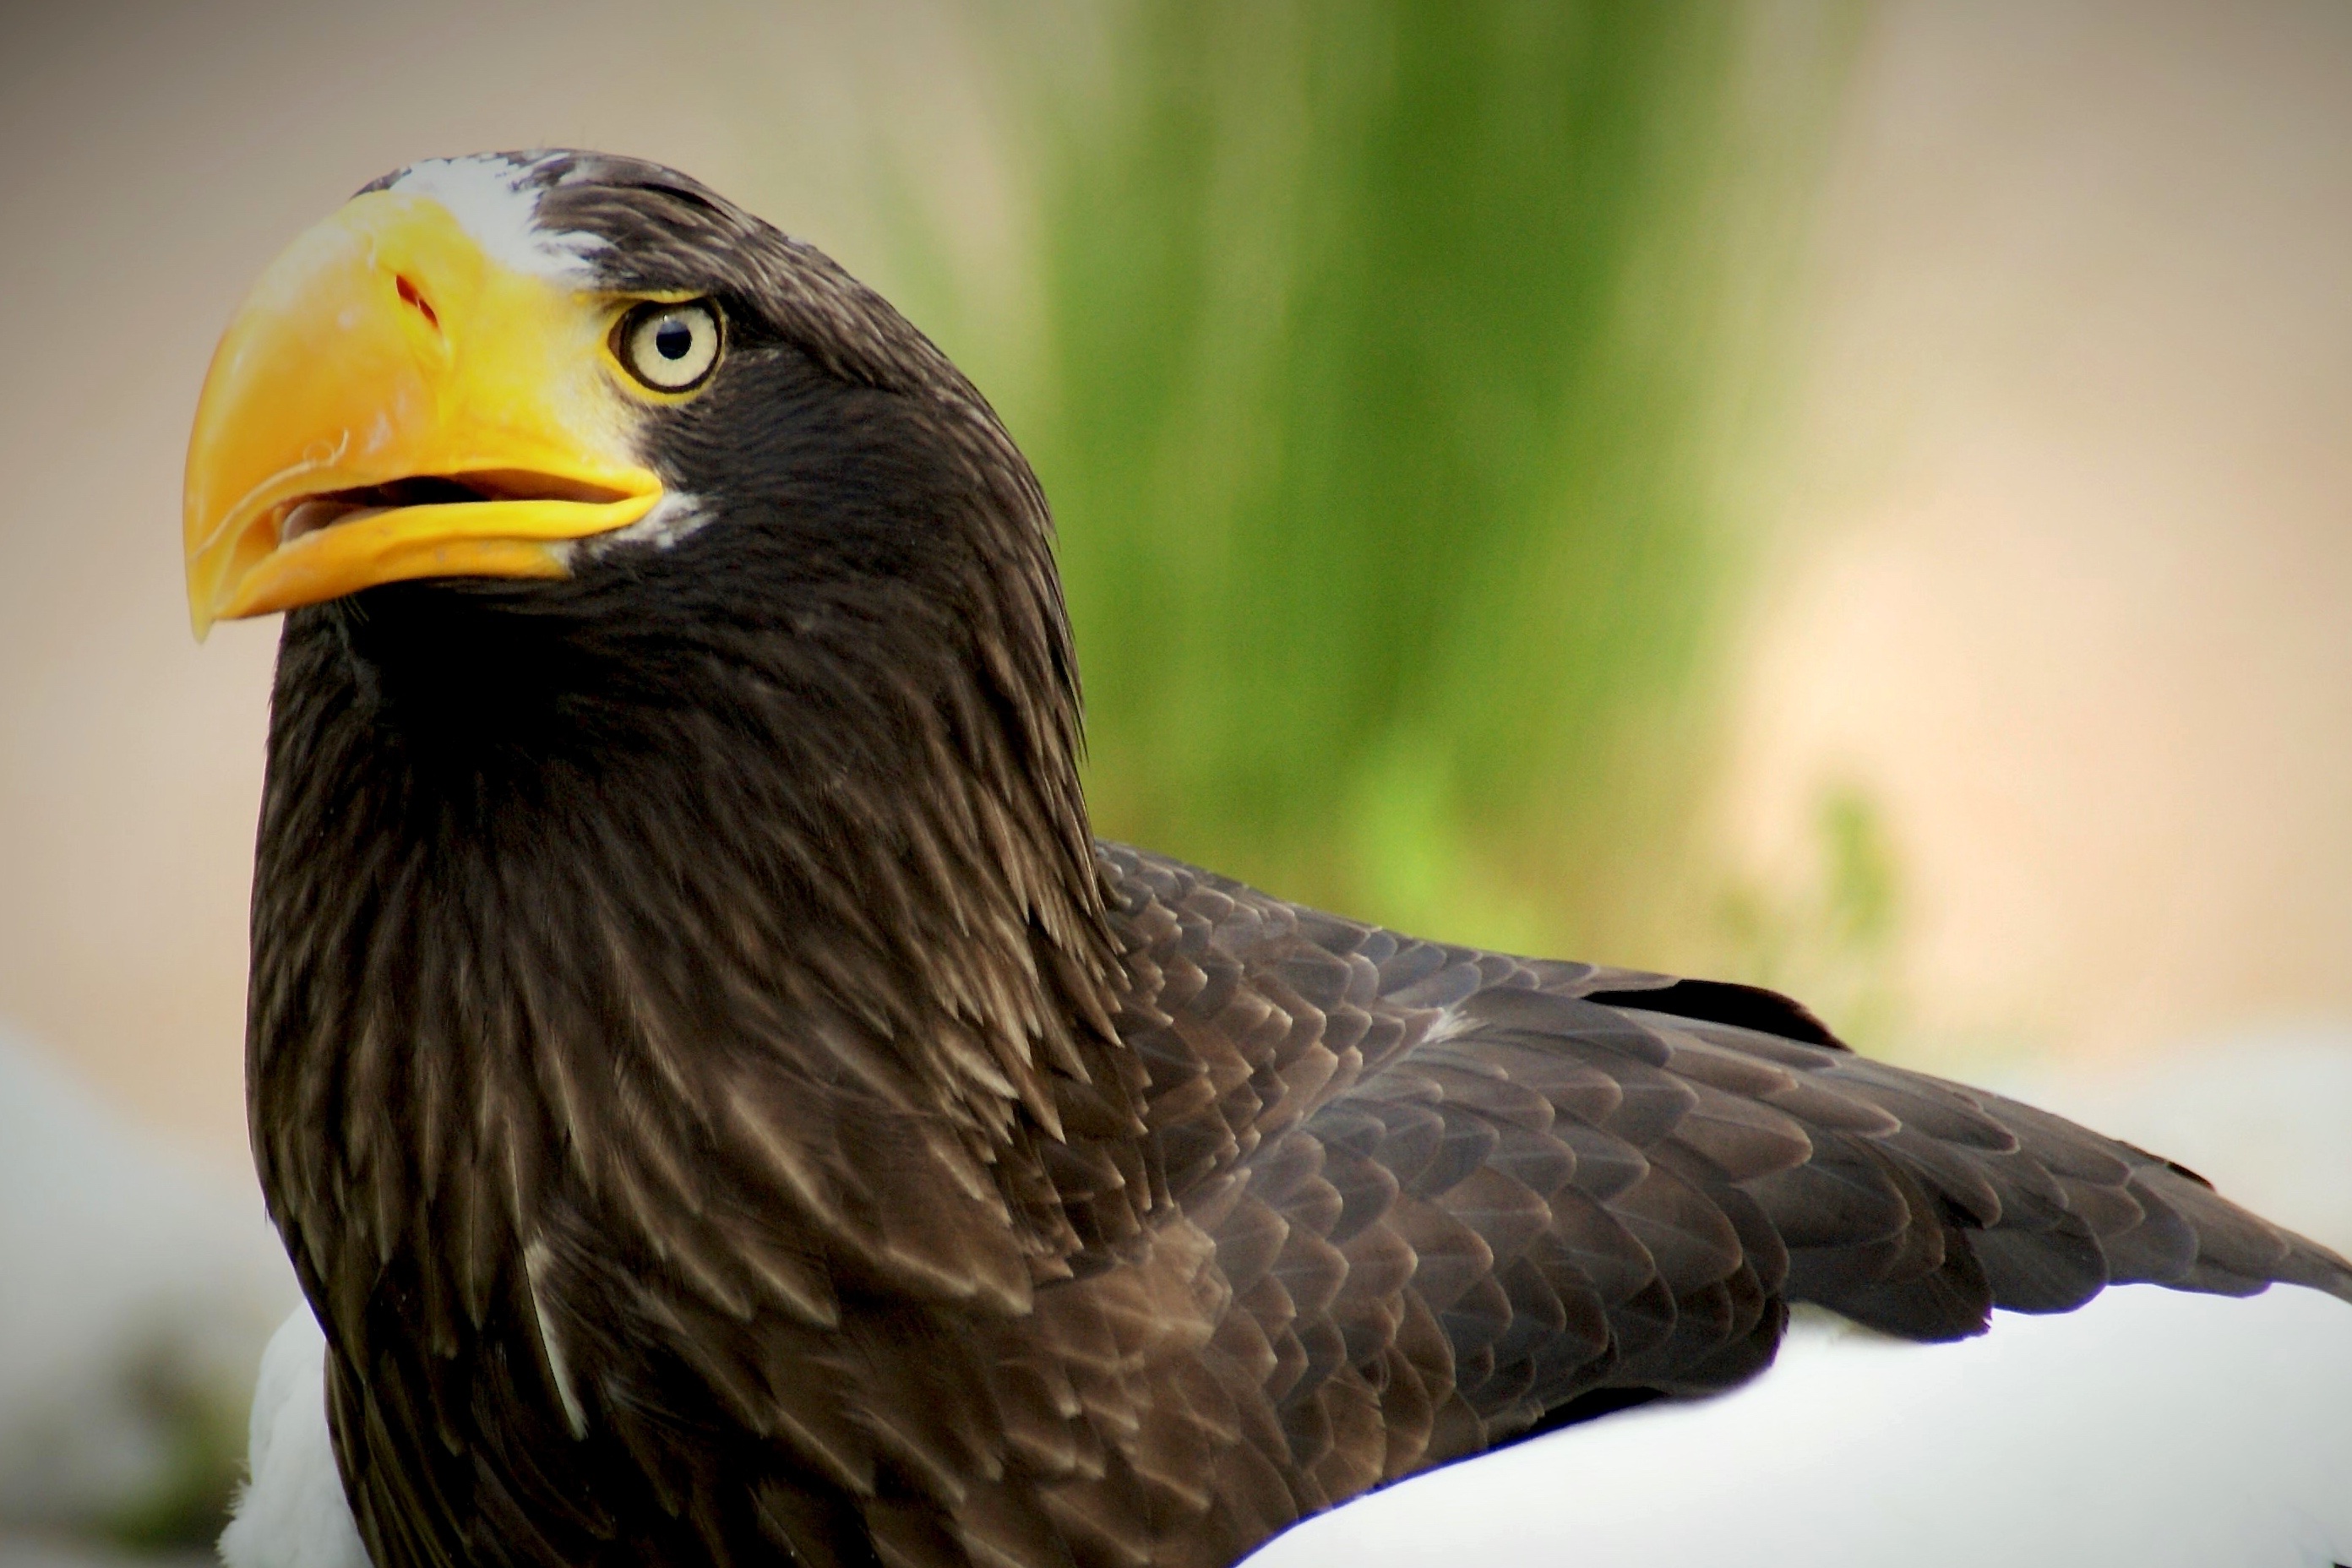
nature, bird, wing, animal, wildlife, portrait, beak, eagle, feather, fauna, raptor, plumage, bird of prey, bald eagle, close up, eye, vertebrate, bill, falcon, animal world, adler, bird's eye view, white tailed eagle, birds of prey show, accipitriformes